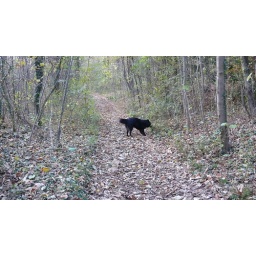
Fox in the mountain road